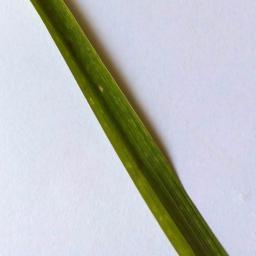
Label: Rice___Leaf_Blast